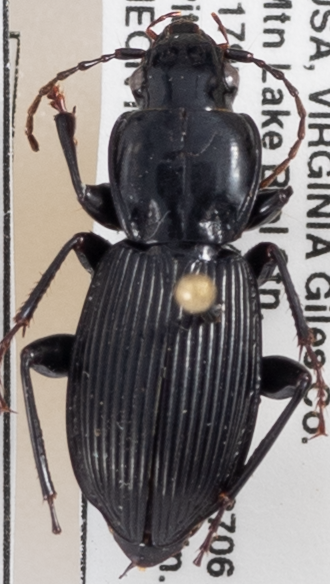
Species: Pterostichus coracinus
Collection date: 2018-09-11
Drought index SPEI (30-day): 0.396
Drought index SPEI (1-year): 0.828
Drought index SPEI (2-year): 0.988